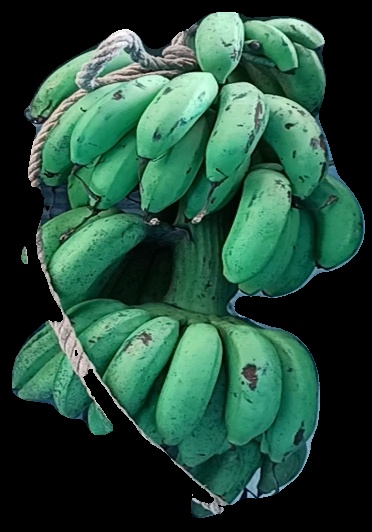
Variety: rasbale
Grade: grade2